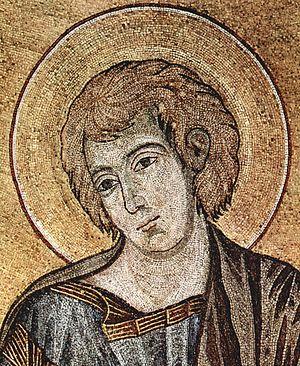
La cathédrale Saint-Jean est une église, basilique et cathédrale carolingienne franc-comtoise à Besançon, construite dès le IIIᵉ siècle puis reconstruite plusieurs fois, notamment au IXᵉ siècle et au XIᵉ siècle ; elle comprend des parties romanes, gothiques et baroques. L'édifice est l'un des rares en France à comprendre deux chœurs opposés ; il recèle une trentaine de tableaux classés aux monuments historiques, une horloge astronomique considérée comme un chef-d'œuvre du genre, ainsi que « la Rose de Saint-Jean », un autel circulaire datant du XIᵉ siècle et entièrement réalisé dans du marbre blanc.